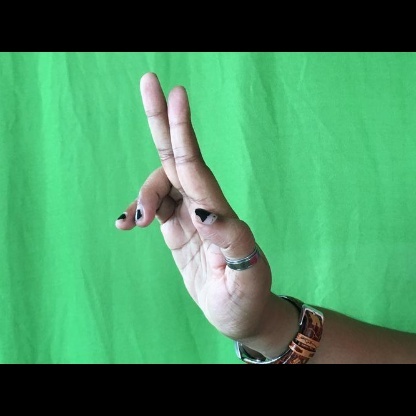
Mudra: Ardhapathaka